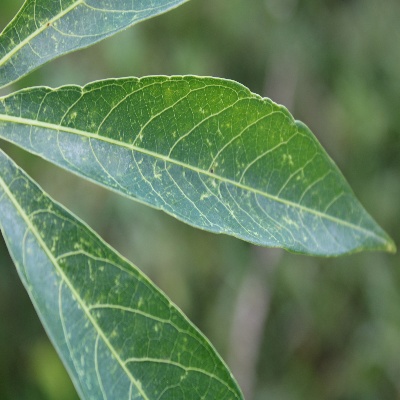
Crop: Cassava
Condition: green mite